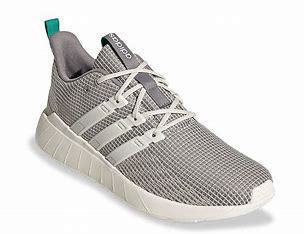
Brand: Adidas
Model: Questar Flow